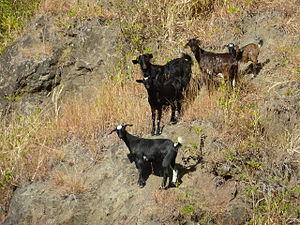
Cabris sauvages dans le cirque de Mafate (secteur de Grand Place)
Mafate est l'un des trois grands cirques naturels du massif du Piton des Neiges, sur l'île de La Réunion. Ce cirque a été formé par la combinaison d'effondrements tectoniques et d'une forte érosion torrentielle, créant un relief particulièrement escarpé et chaotique et constituant le bassin versant de la rivière des Galets.